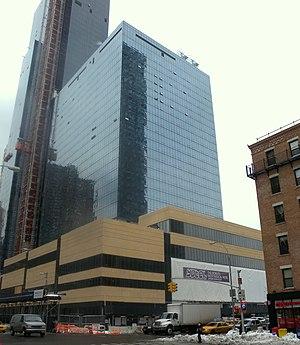
MiMA est un gratte-ciel situé à Manhattan à New York aux États-Unis.